Wulfthryth of Wilton

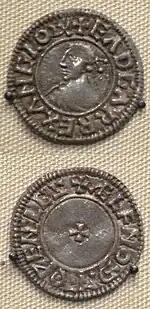
A coin of Edgar, c.973.

Both Wulfthryth and her daughter Edith were regarded as saints after their lifetimes. Wulfthryth died at Wilton on 21 September, probably in the year 1000, and was buried before the main altar of the Wilton Abbey church.